Hartwick Historic District

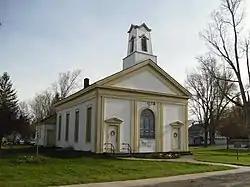
First Baptist Church, April 2010

Hartwick Historic District is a national historic district located at Hartwick in Otsego County, New York. The district encompasses 149 contributing buildings and 1 contributing site in the hamlet of Hartwick. The buildings date from about 1800 through the 1960s, and include representative examples of popular architectural styles. Notable buildings include the Christian Church (1853, 1879), Methodist Church (1839), First Baptist Church (1856), Hartwick Coal and Feed Co. (1901), and former Harwick High School (1921).